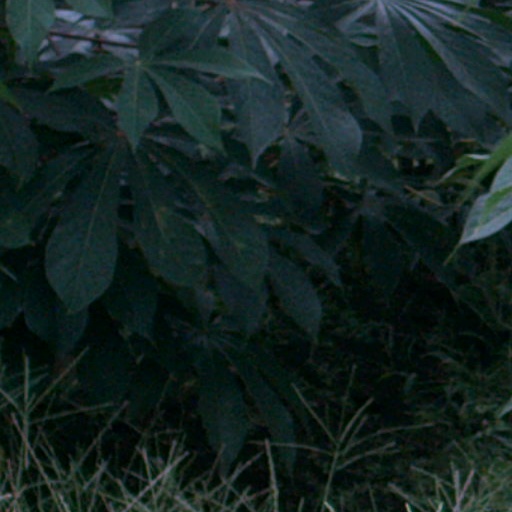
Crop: cassava